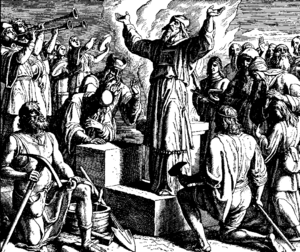
Gravure en bois pour «Die Bibel in Bildern», 1860."